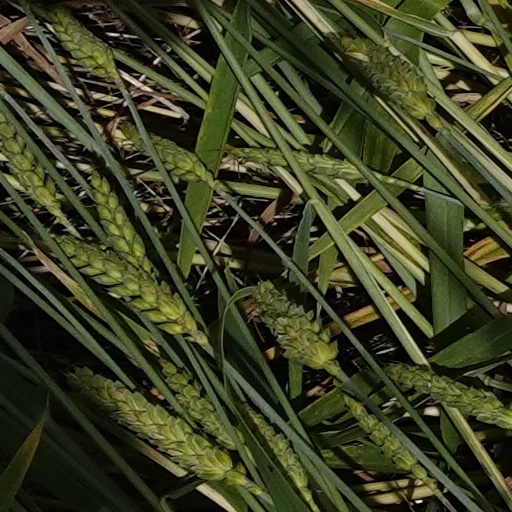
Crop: wheat